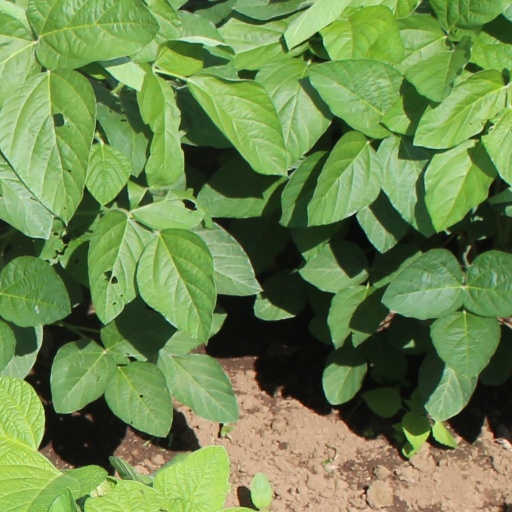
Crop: soybean